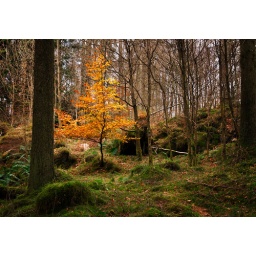
A single autumnal tree lights up the gloom in the forest dell.